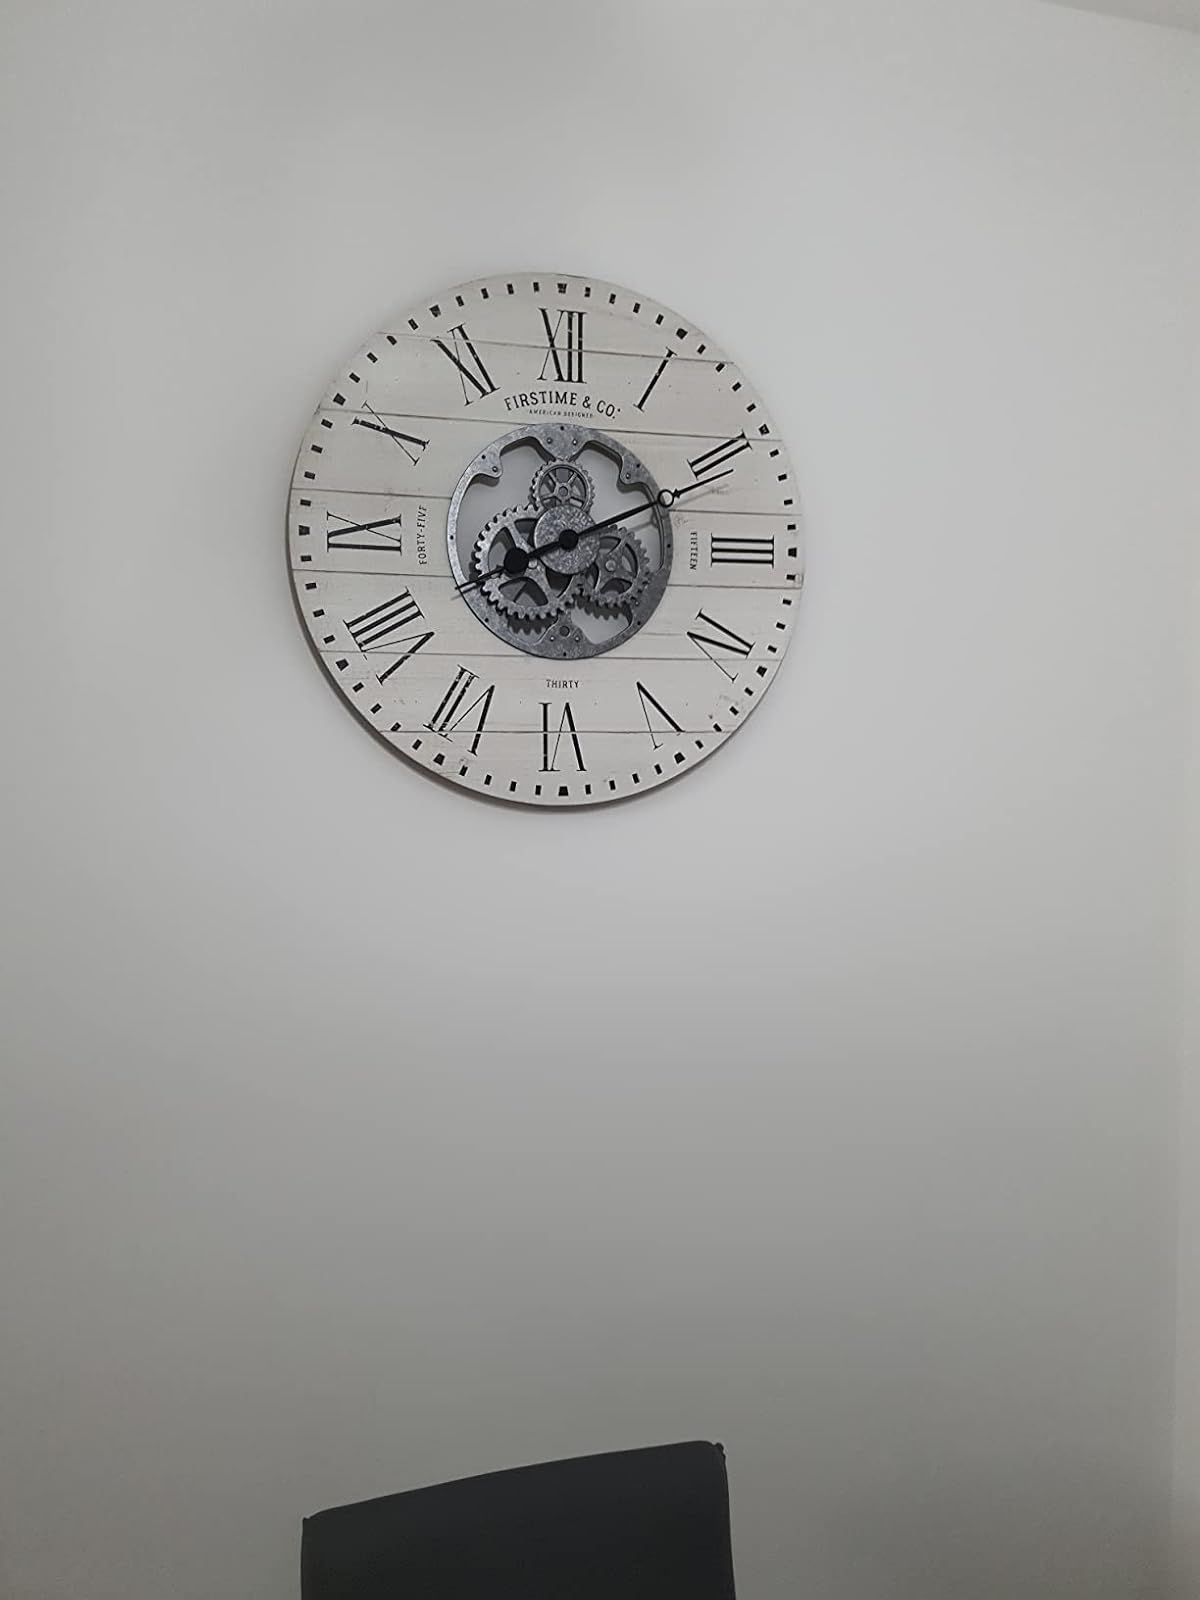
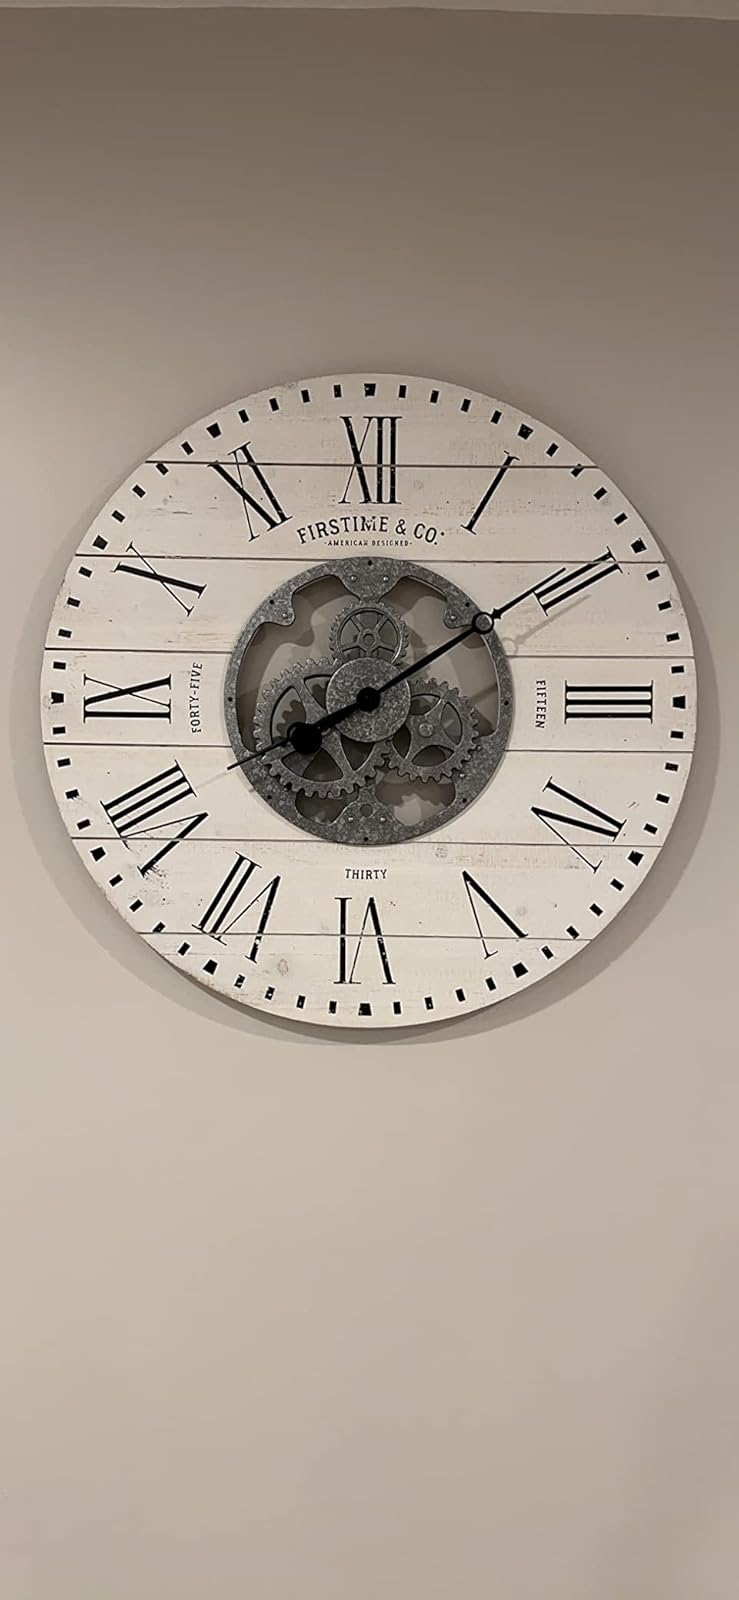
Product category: clock
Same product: yes